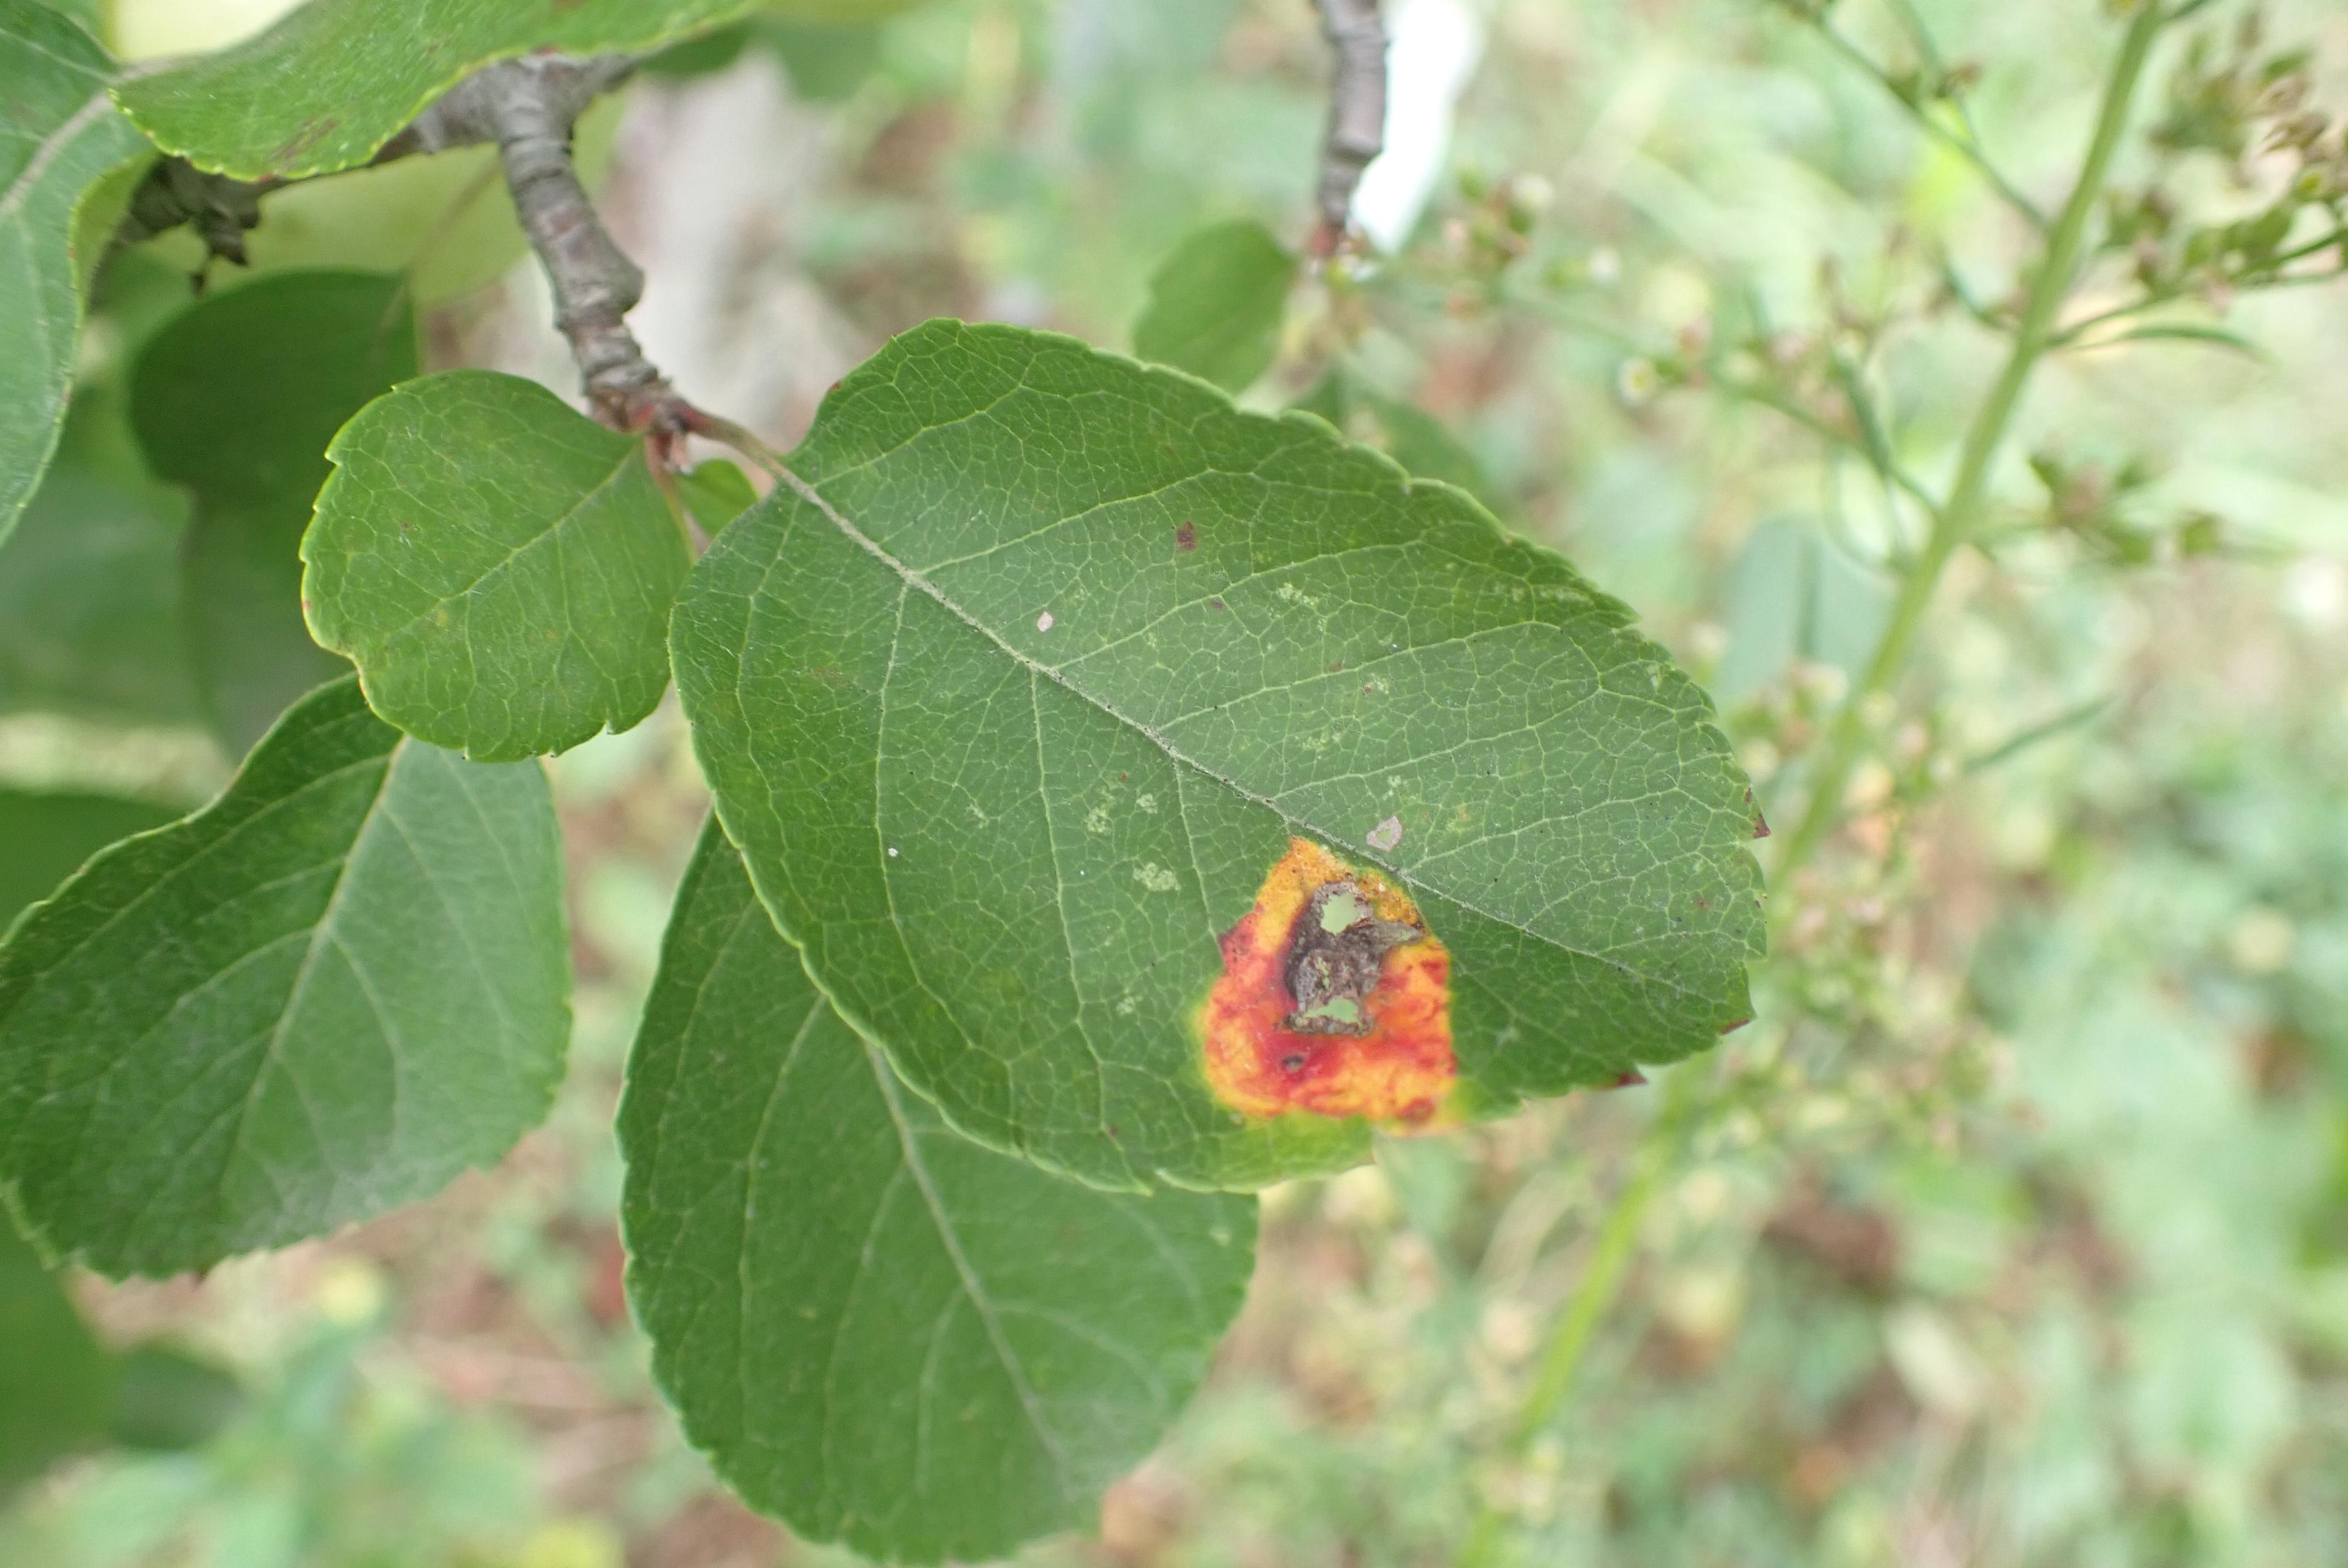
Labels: rust, complex